Will Demps

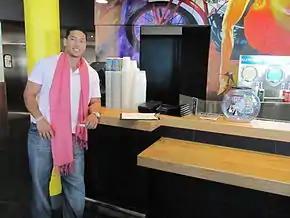
Will Demps at his Wet Willie's franchise Grand Opening, San Diego, 2010

Demps is the oldest brother of Marcus Demps. He occasionally works as a model in his spare time. He made an appearance in ex-Destiny's Child band member Letoya Luckett's first solo video "Torn".